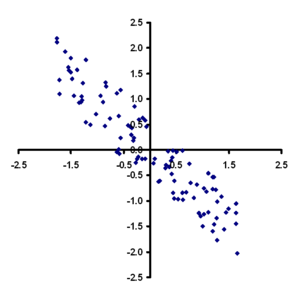
En mathématiques, et plus particulièrement en algèbre linéaire, le concept de vecteur propre est une notion algébrique s'appliquant à une application linéaire d'un espace dans lui-même. Il correspond à l'étude des axes privilégiés, selon lesquels l'application se comporte comme une dilatation, multipliant les vecteurs par une même constante. Ce rapport de dilatation est appelé valeur propre, les vecteurs auxquels il s'applique s'appellent vecteurs propres, réunis en un espace propre. Le graphique de la figure 1 illustre ces notions.
La géométrie euclidienne commence avec les Éléments d'Euclide, qui est à la fois une somme des connaissances géométriques de l'époque et une tentative de formalisation mathématique de ces connaissances. Les notions de droite, de plan, de longueur, d'aire y sont exposées et forment le support des cours de géométrie élémentaire. La conception de la géométrie est intimement liée à la vision de l'espace physique ambiant au sens classique du terme.